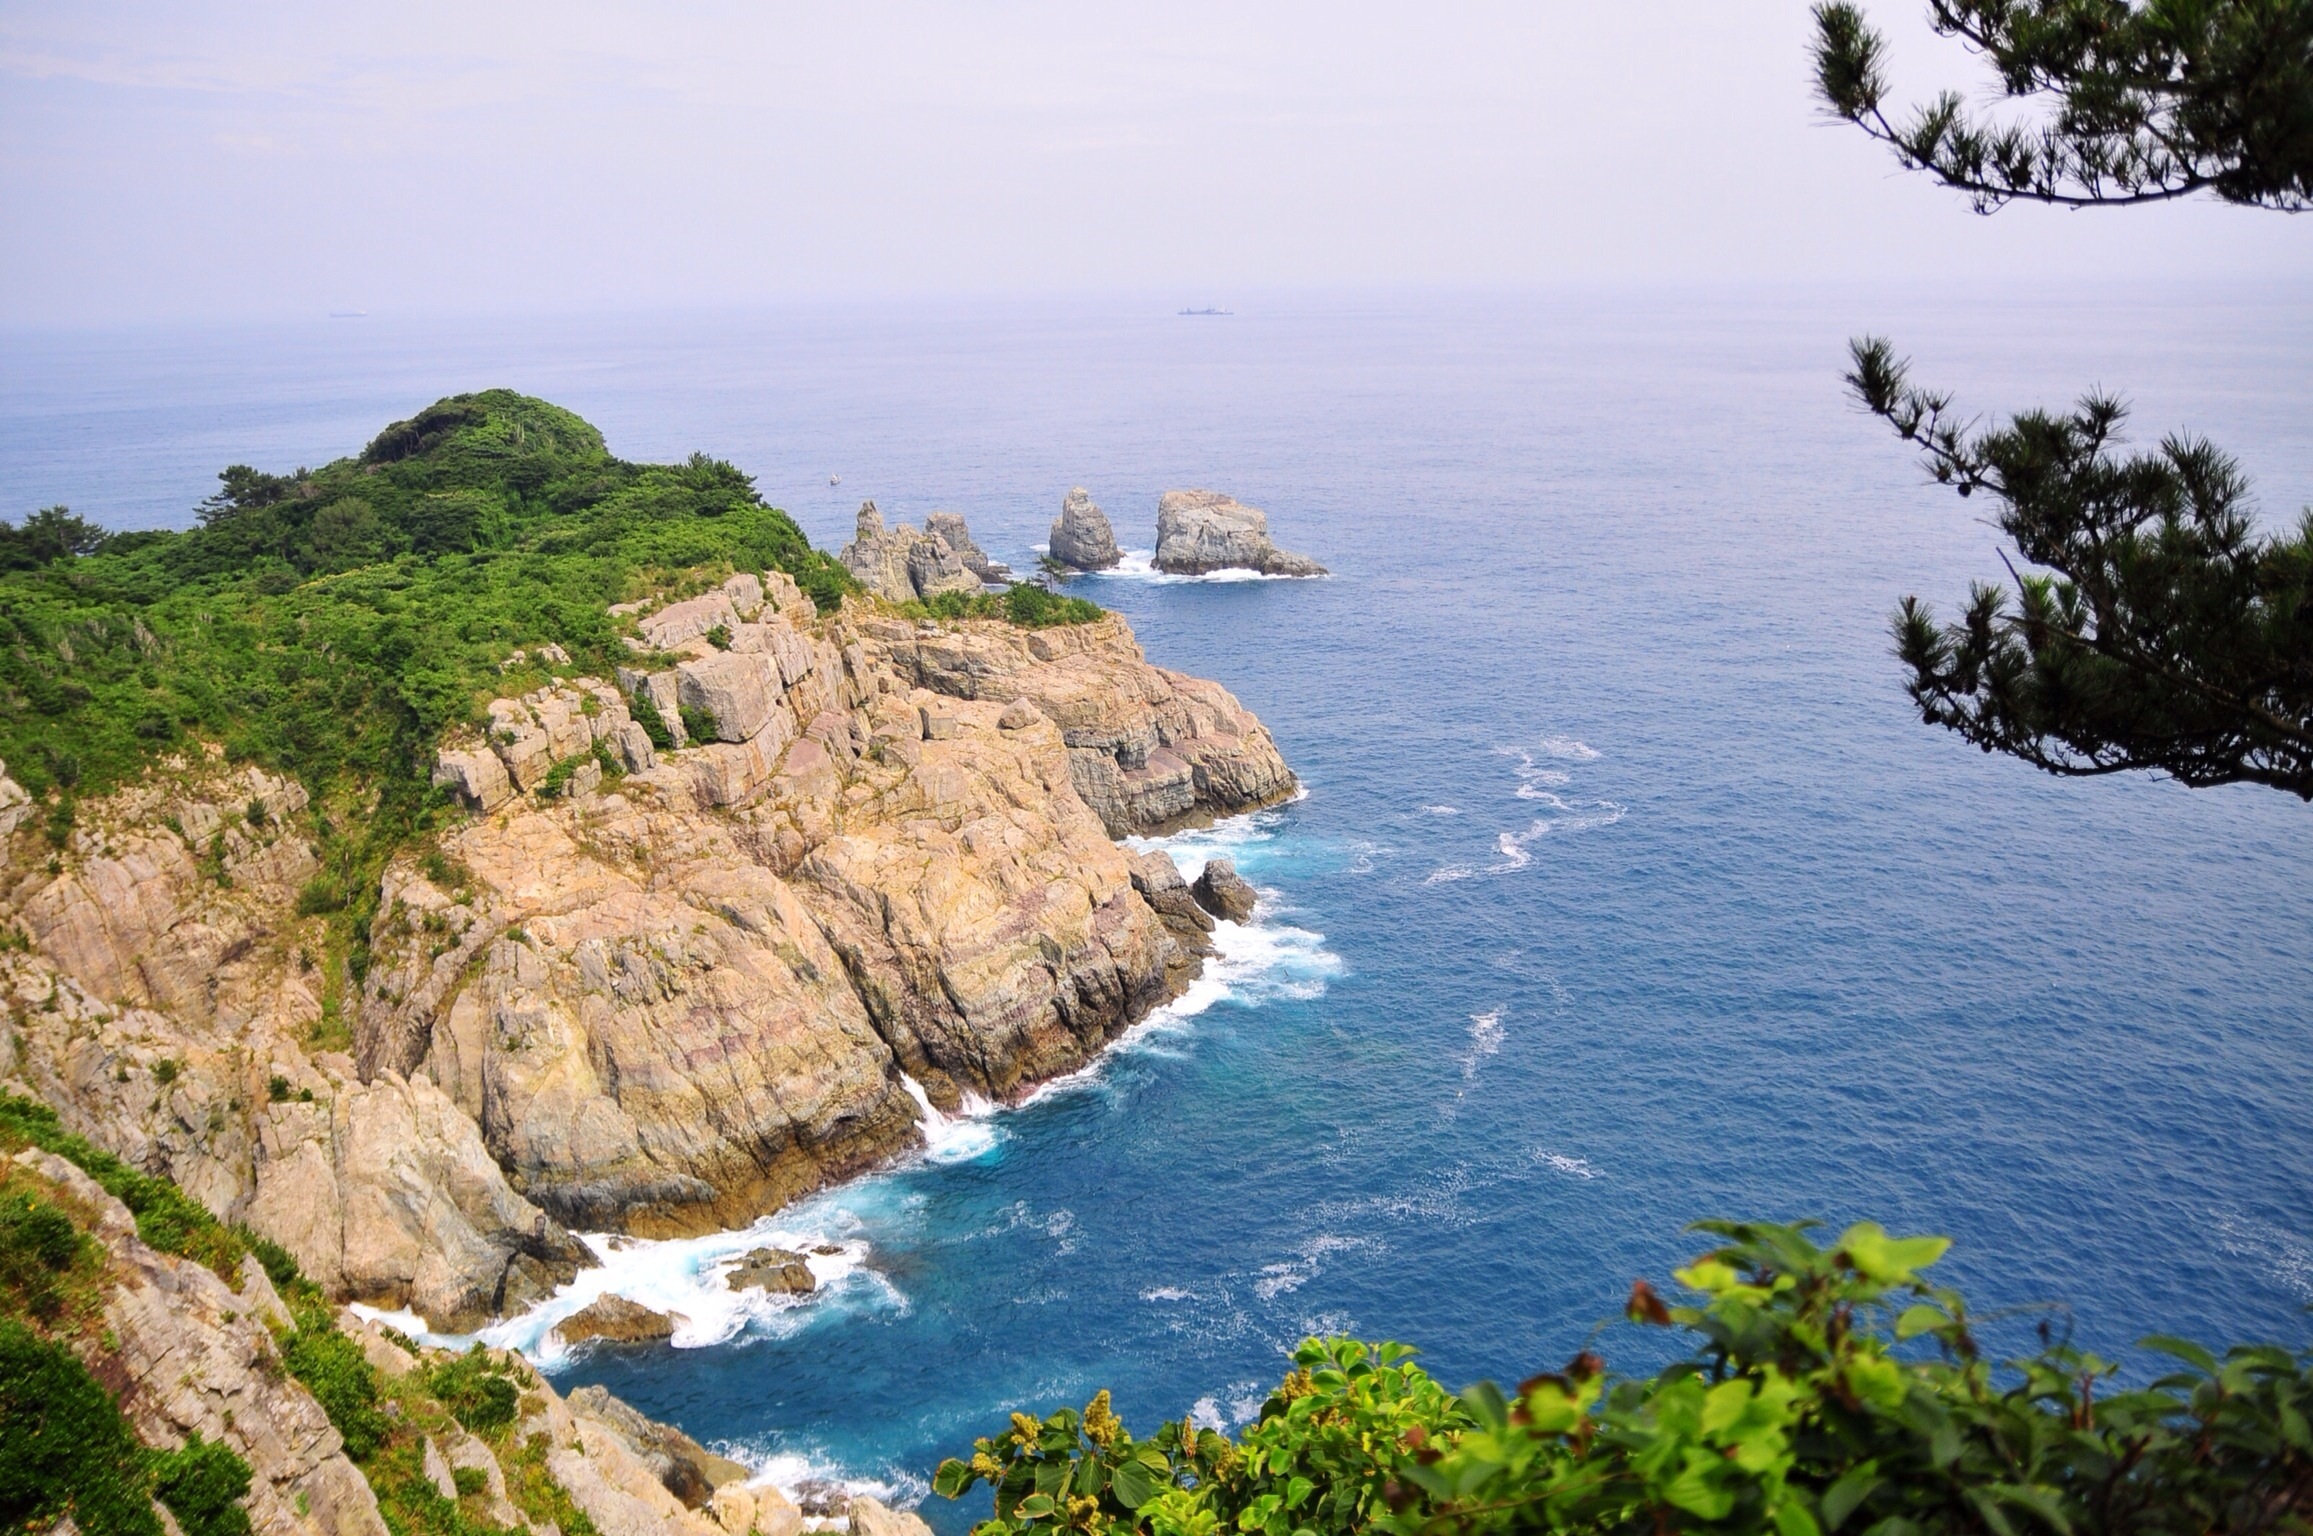
beach, landscape, sea, coast, nature, rock, ocean, shore, vacation, travel, cliff, cove, scenery, bay, island, tourism, terrain, body of water, headland, waves, korea, cape, islet, tourist destination, landform, republic of korea, south sea, having an affair, geographical feature, promontory